Stormarn (gau)

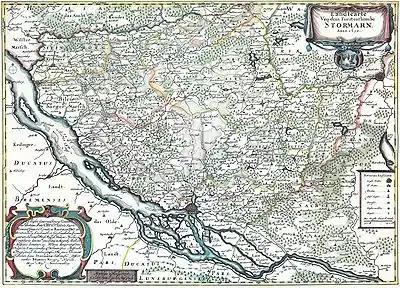
Stormarn with its 1650 borders

Stormarn was a which, alongside Holstein and Dithmarschen, was one of the three Northern Albingian Saxon gaus.